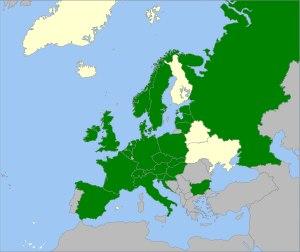
Lactarius hepaticus, le lactaire hépatique, est un champignon de la famille des Russulaceae. Ce lactaire pousse en Europe.